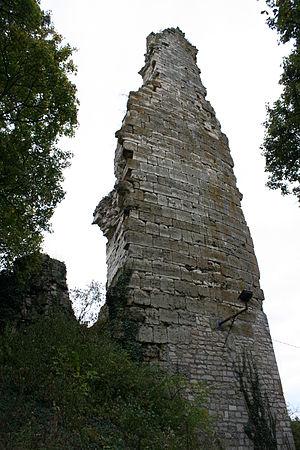
Parement du donjon du château de Bainville-aux-Miroirs
Bainville-aux-Miroirs est une commune française située dans le département de Meurthe-et-Moselle en région Grand Est.
Le château de Bainville-aux-Miroirs est un château fort médiéval situé à Bainville-aux-Miroirs, dans l'actuel département de Meurthe-et-Moselle.